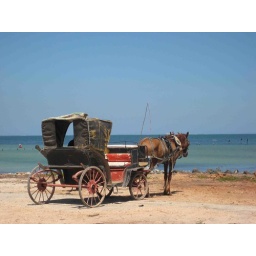
There were two people sitting in the buggy enjoying a beautiful view of the ocean